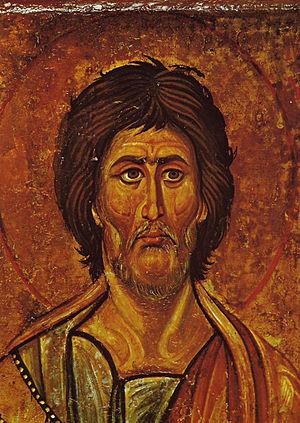
Détail d'un portrait de Moïse. La manière du tableau, notamment la barbe blanchie et dégarnie, encourage la théorie que cette icône est l'œuvre d'un croisé français. Troisième quart du 13ième siècle. 34,3 x 23,8 cm